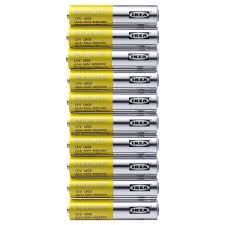
Waste category: battery